Greene King

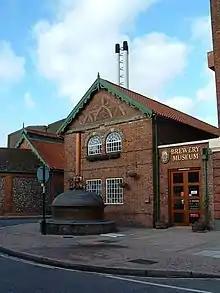
Greene King's Brewery Museum, shown in 2006

The Greene King brewery in Bury St Edmunds produces beers branded in the names of breweries now closed, including Morland (Old Speckled Hen), Ruddles, Hardys & Hanson Kimberley Ale and Tolly Cobbold. The Belhaven Brewery in Dunbar continues to operate in Scotland.